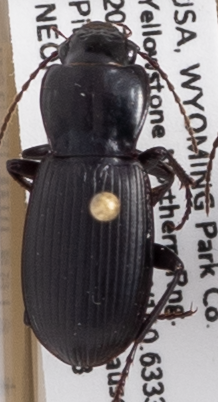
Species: Pterostichus protractus
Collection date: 2018-08-23
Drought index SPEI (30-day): -0.71
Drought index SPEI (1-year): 1.28
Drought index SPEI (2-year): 0.9